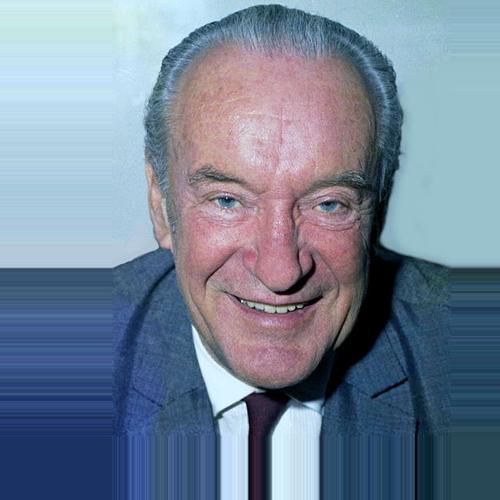
Age: 65